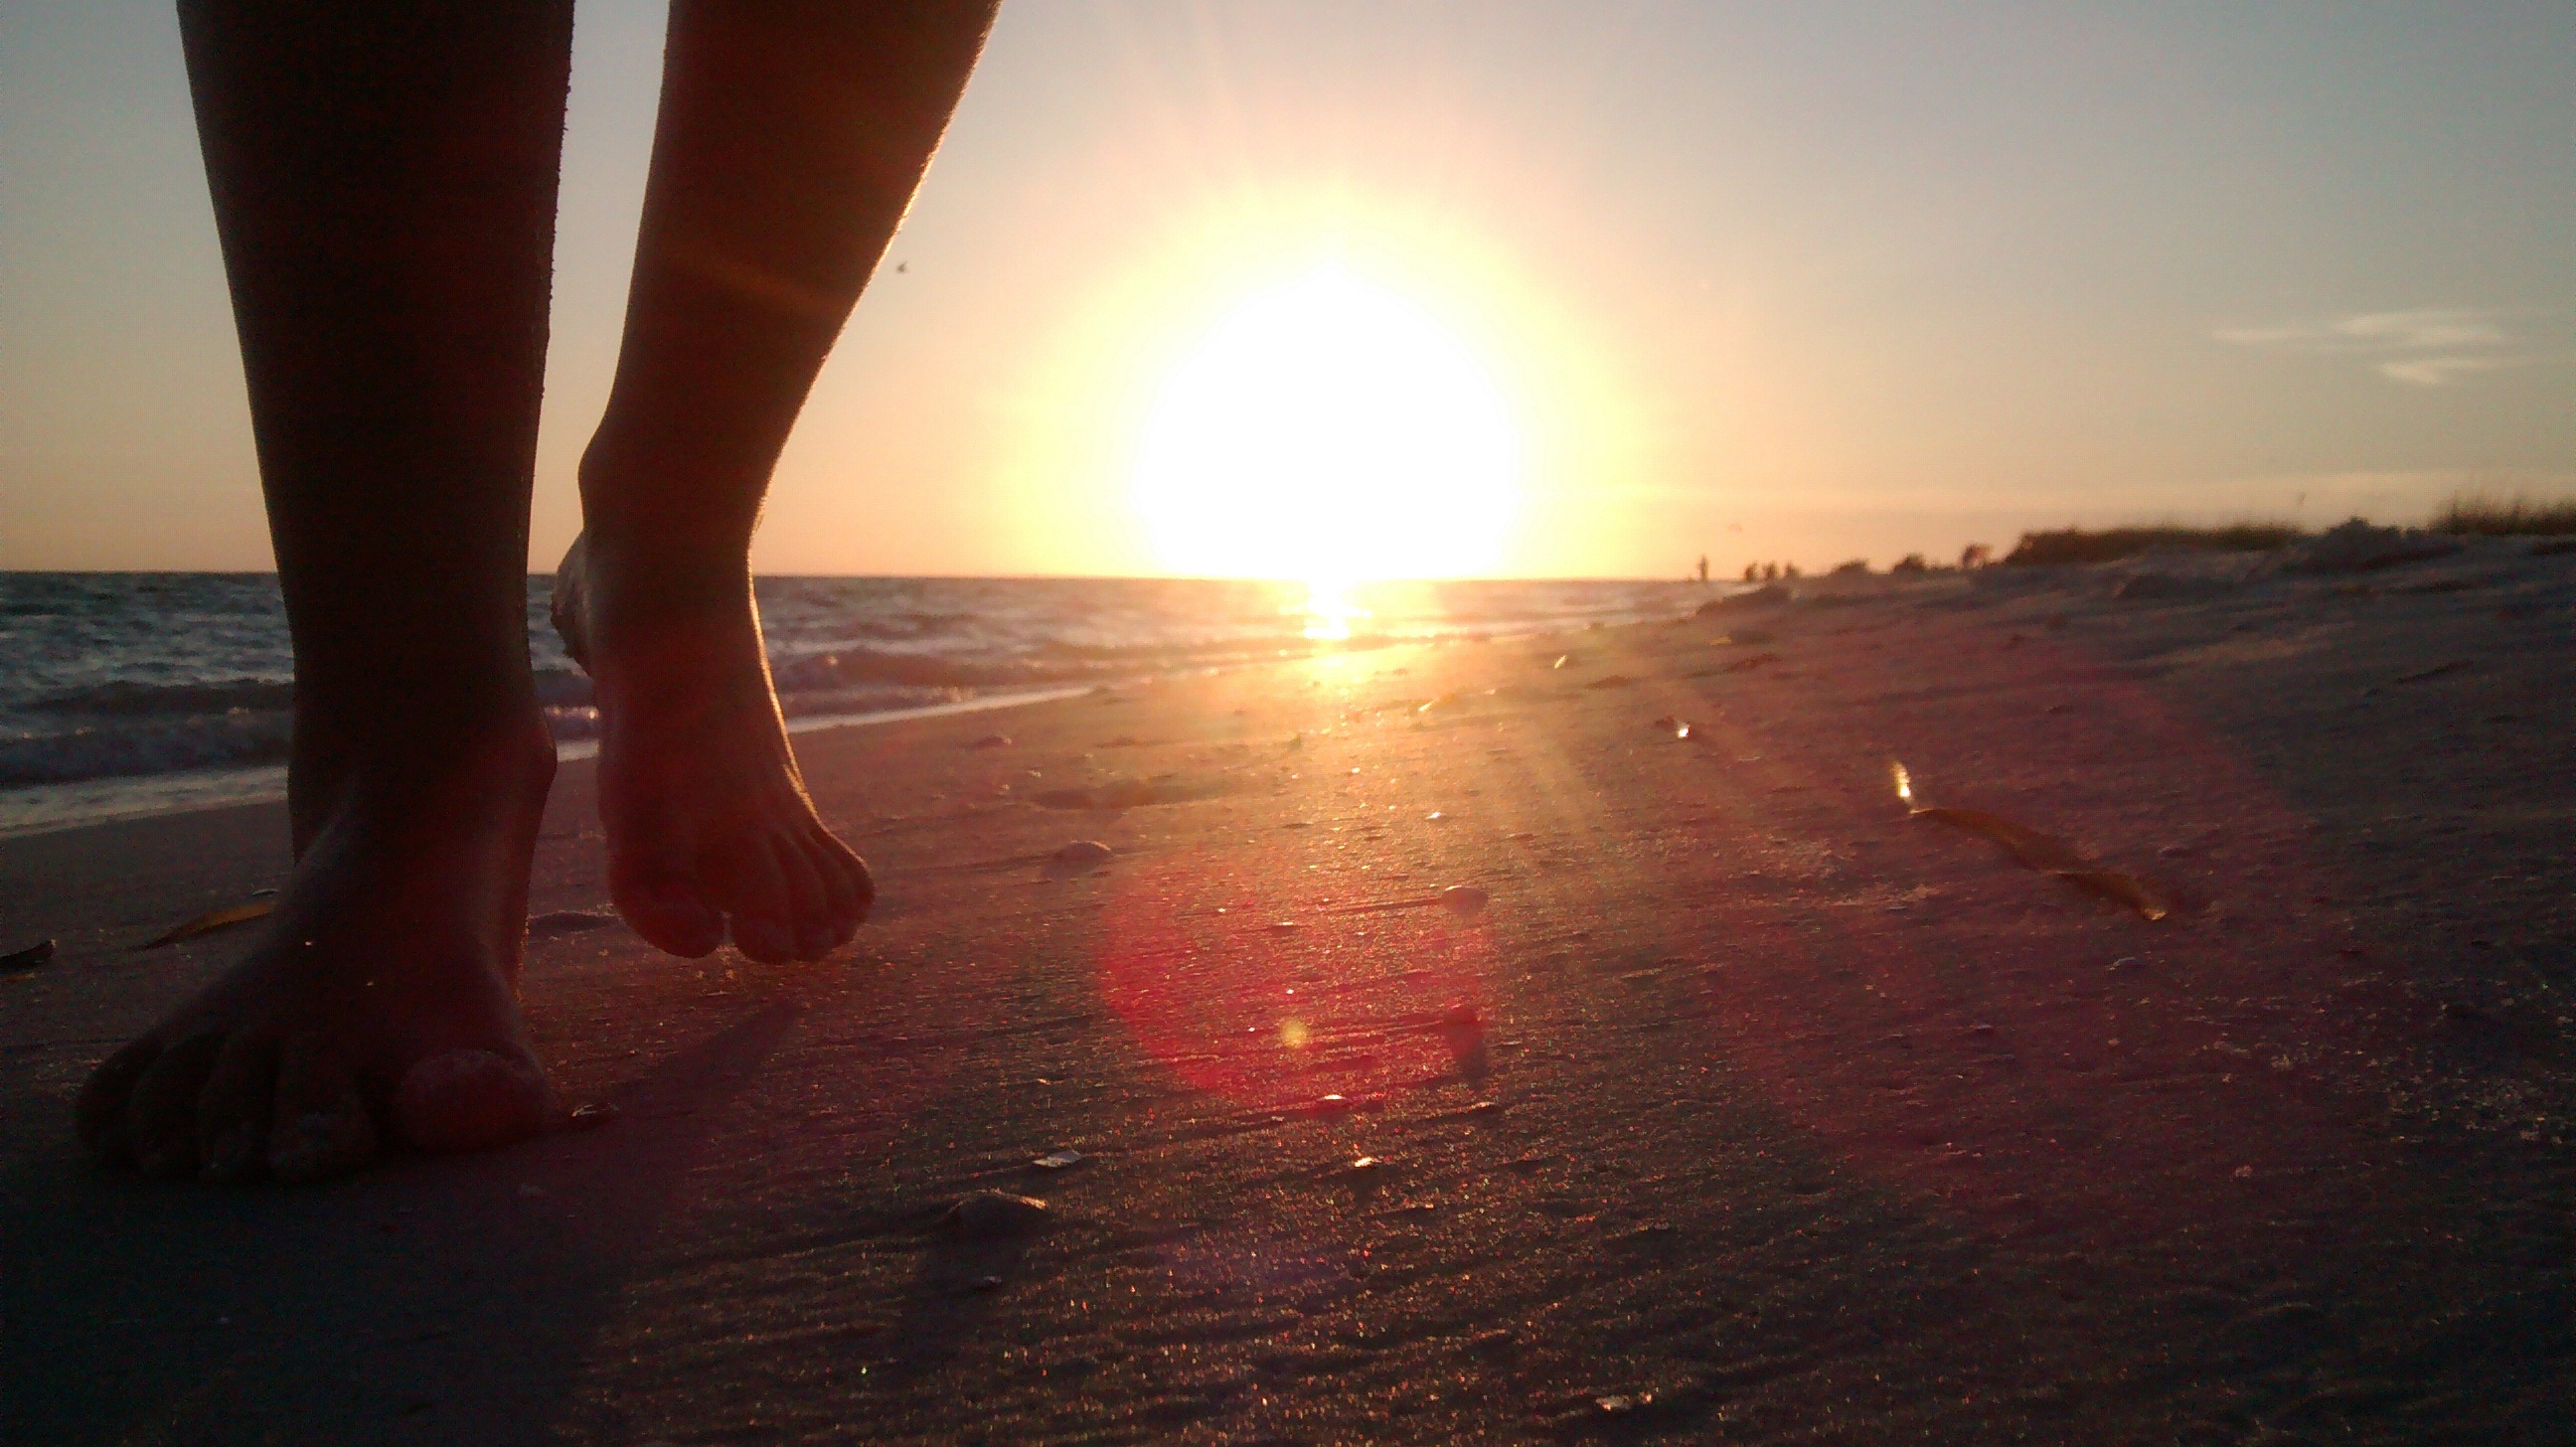
beach, landscape, sea, coast, water, nature, outdoor, sand, ocean, sky, sun, sunset, sunlight, morning, shore, wave, summer, vacation, travel, evening, reflection, tropical, island